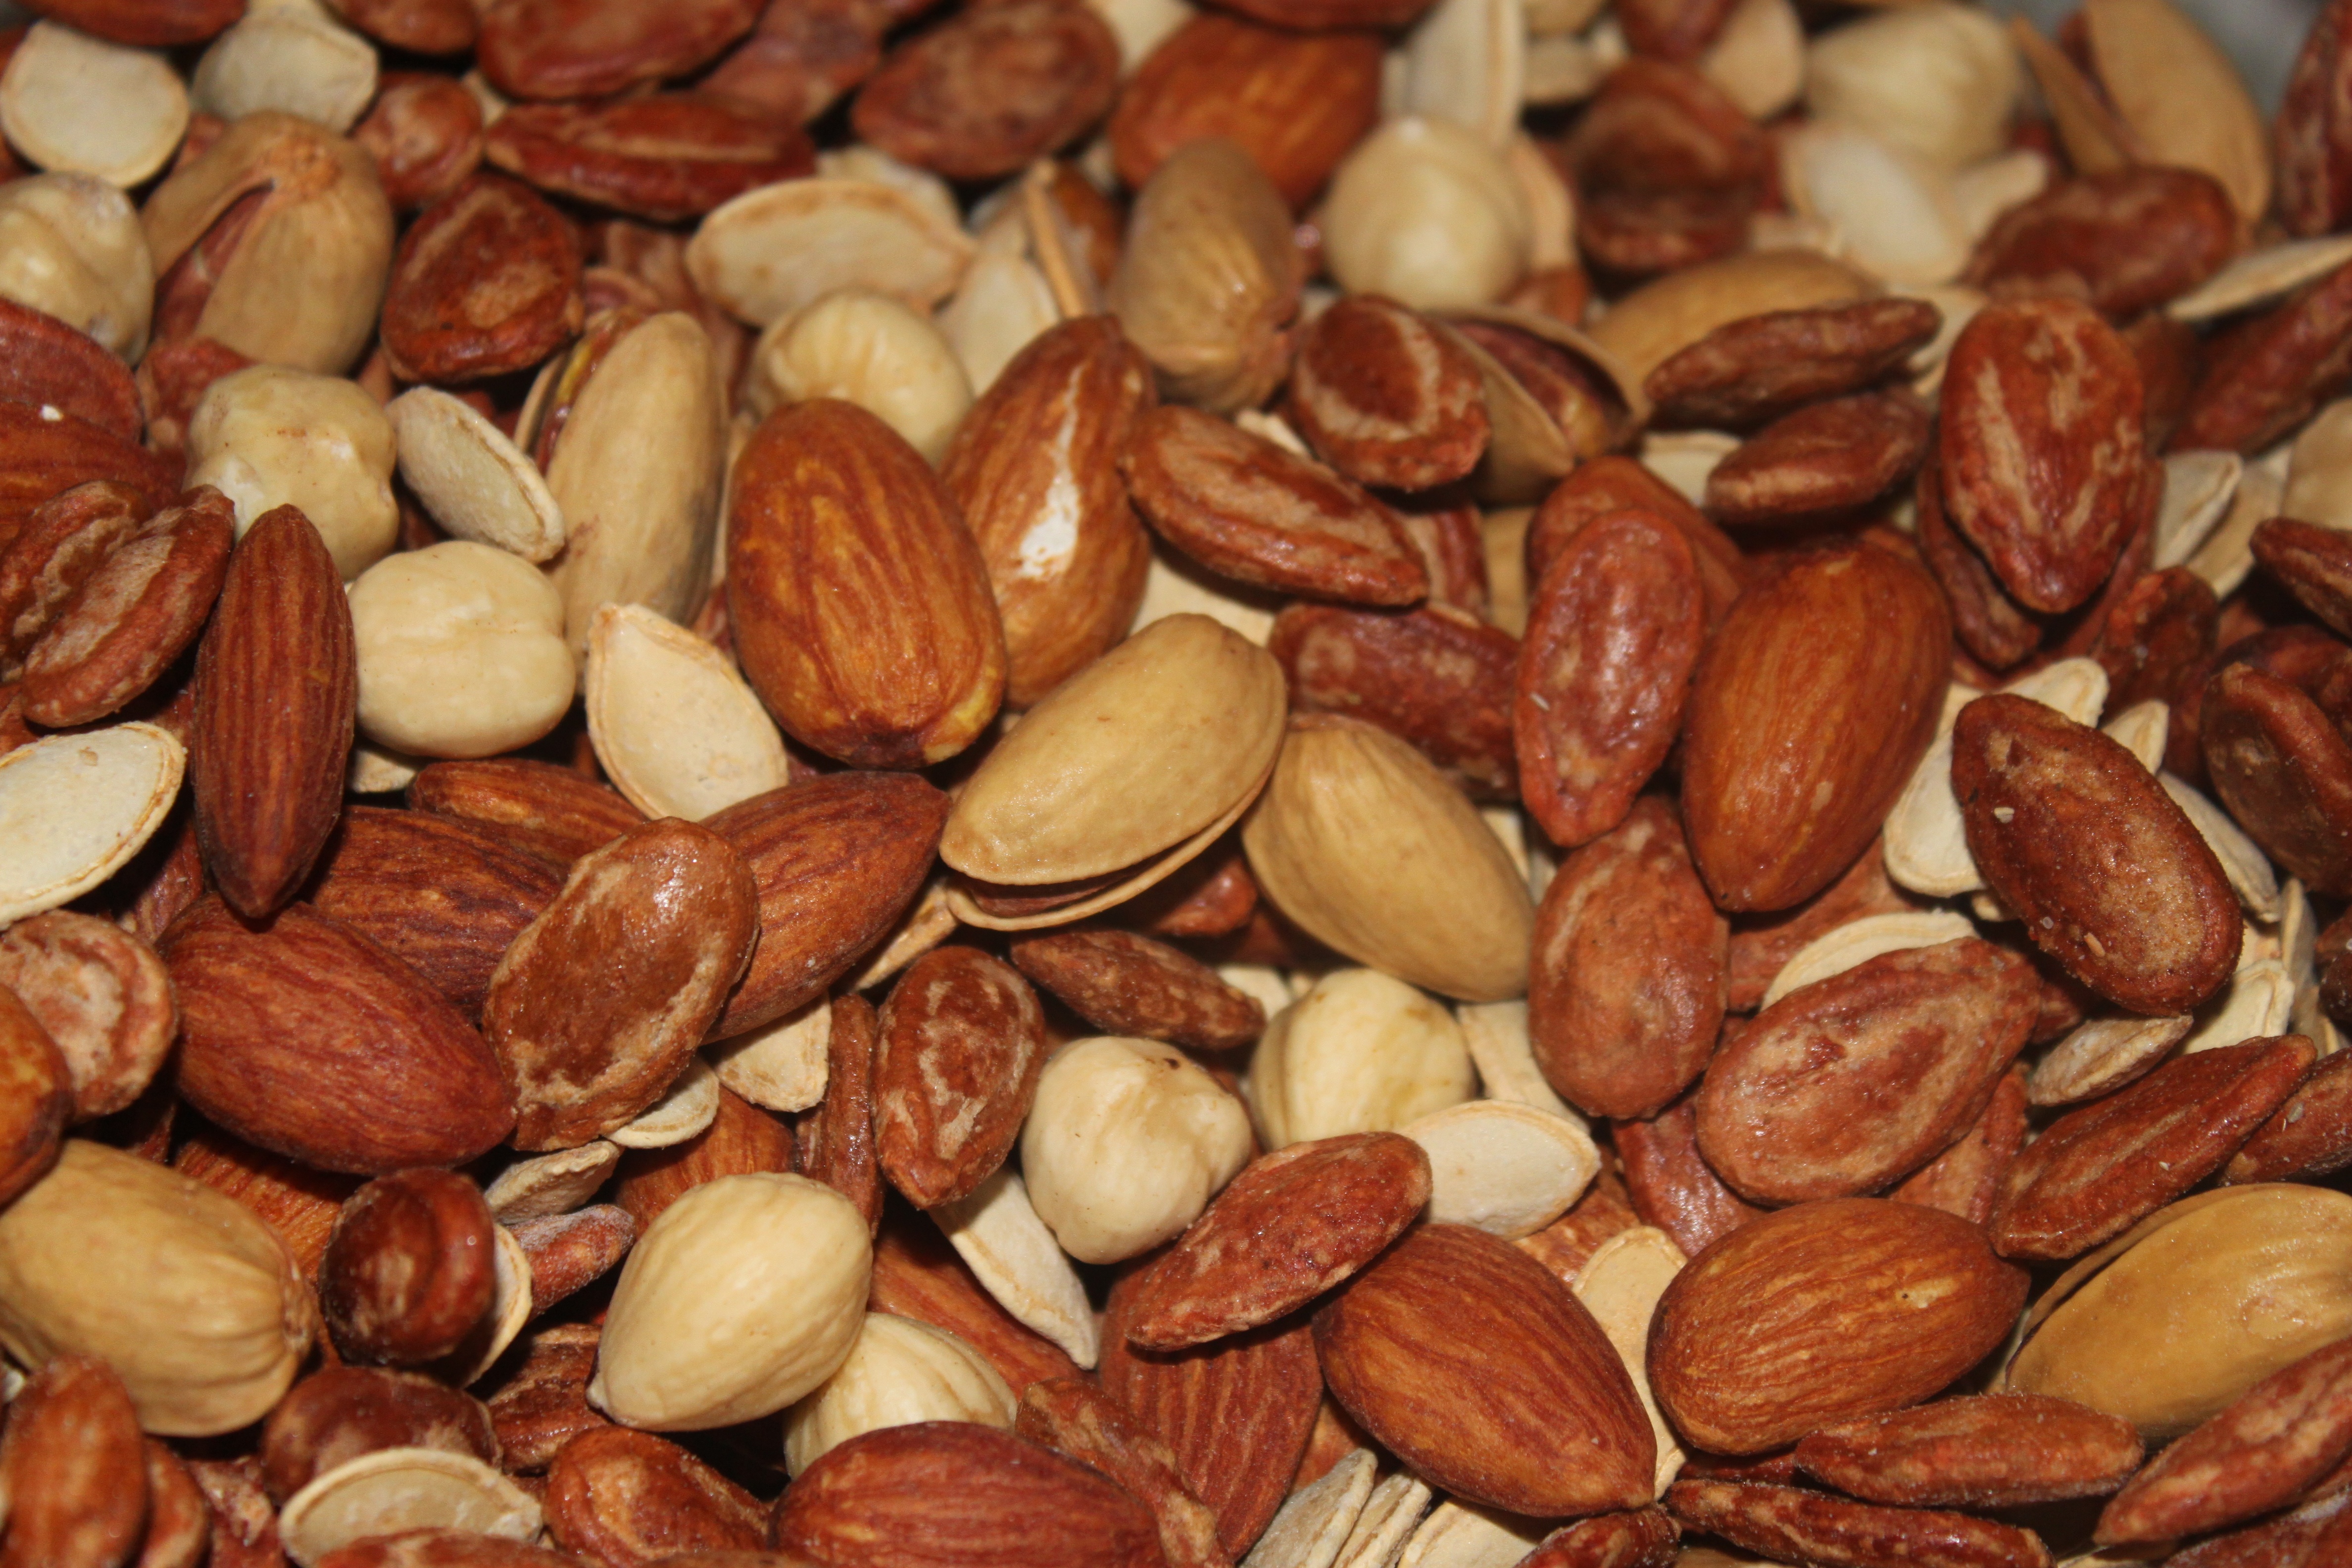
plant, food, produce, nut, flowering plant, land plant, nuts seeds